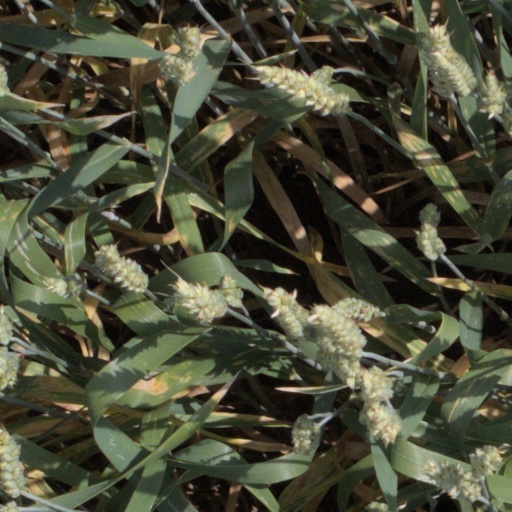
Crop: wheat